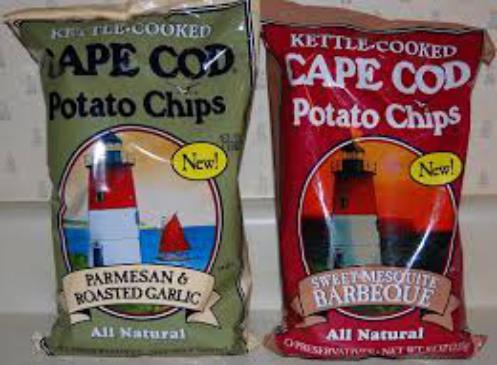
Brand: Cape Cod Potato Chips
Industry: Food